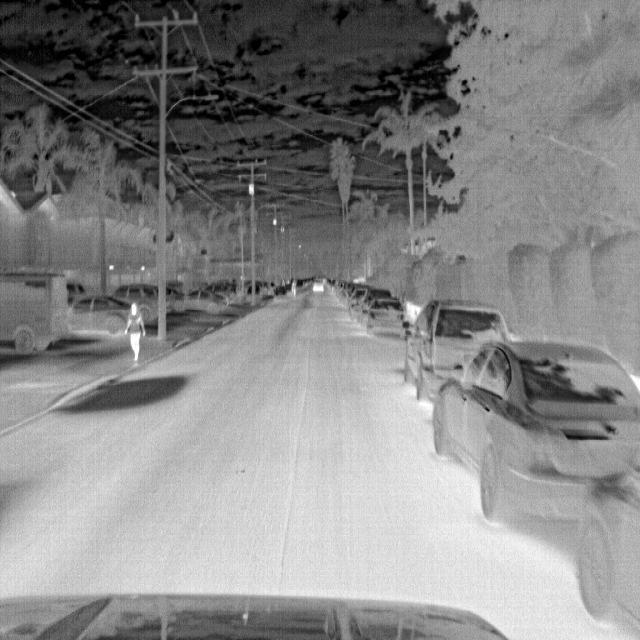
Detected objects:
label: person